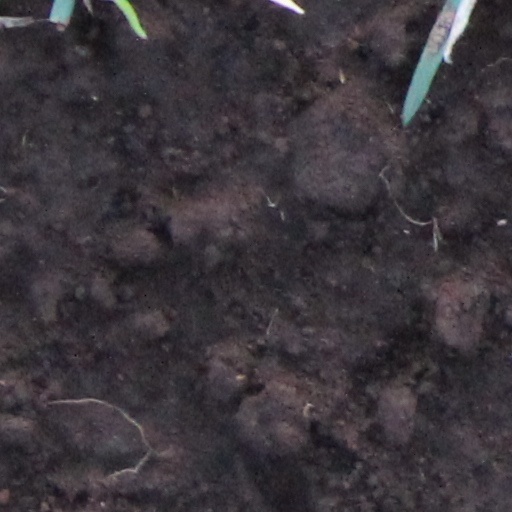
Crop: wheat